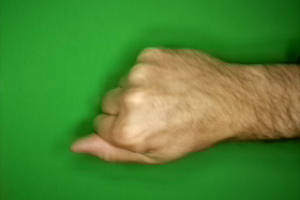
Label: rock